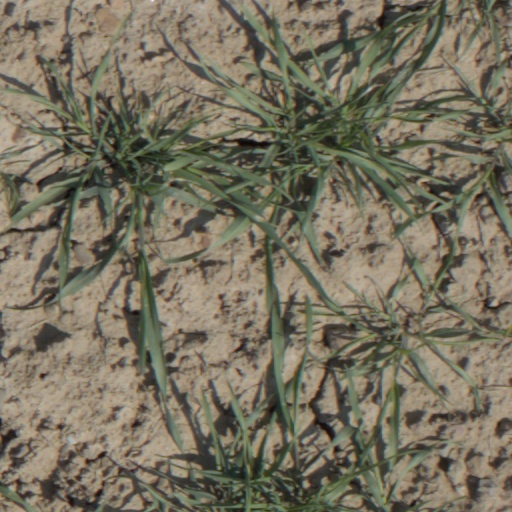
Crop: wheat